Madhyam

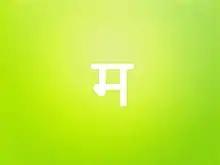
Madhyam (Ma)

Madhyam is the fourth svara from the seven svaras of Hindustani music and Carnatic music. This article is written from the Hindustani perspective. Madhyam is the long form of the syllable म. For simplicity in pronouncing while singing the syllable, Madhyam is pronounced as Ma (notation - M). It is also called as मध्यम in the Devanagri script.